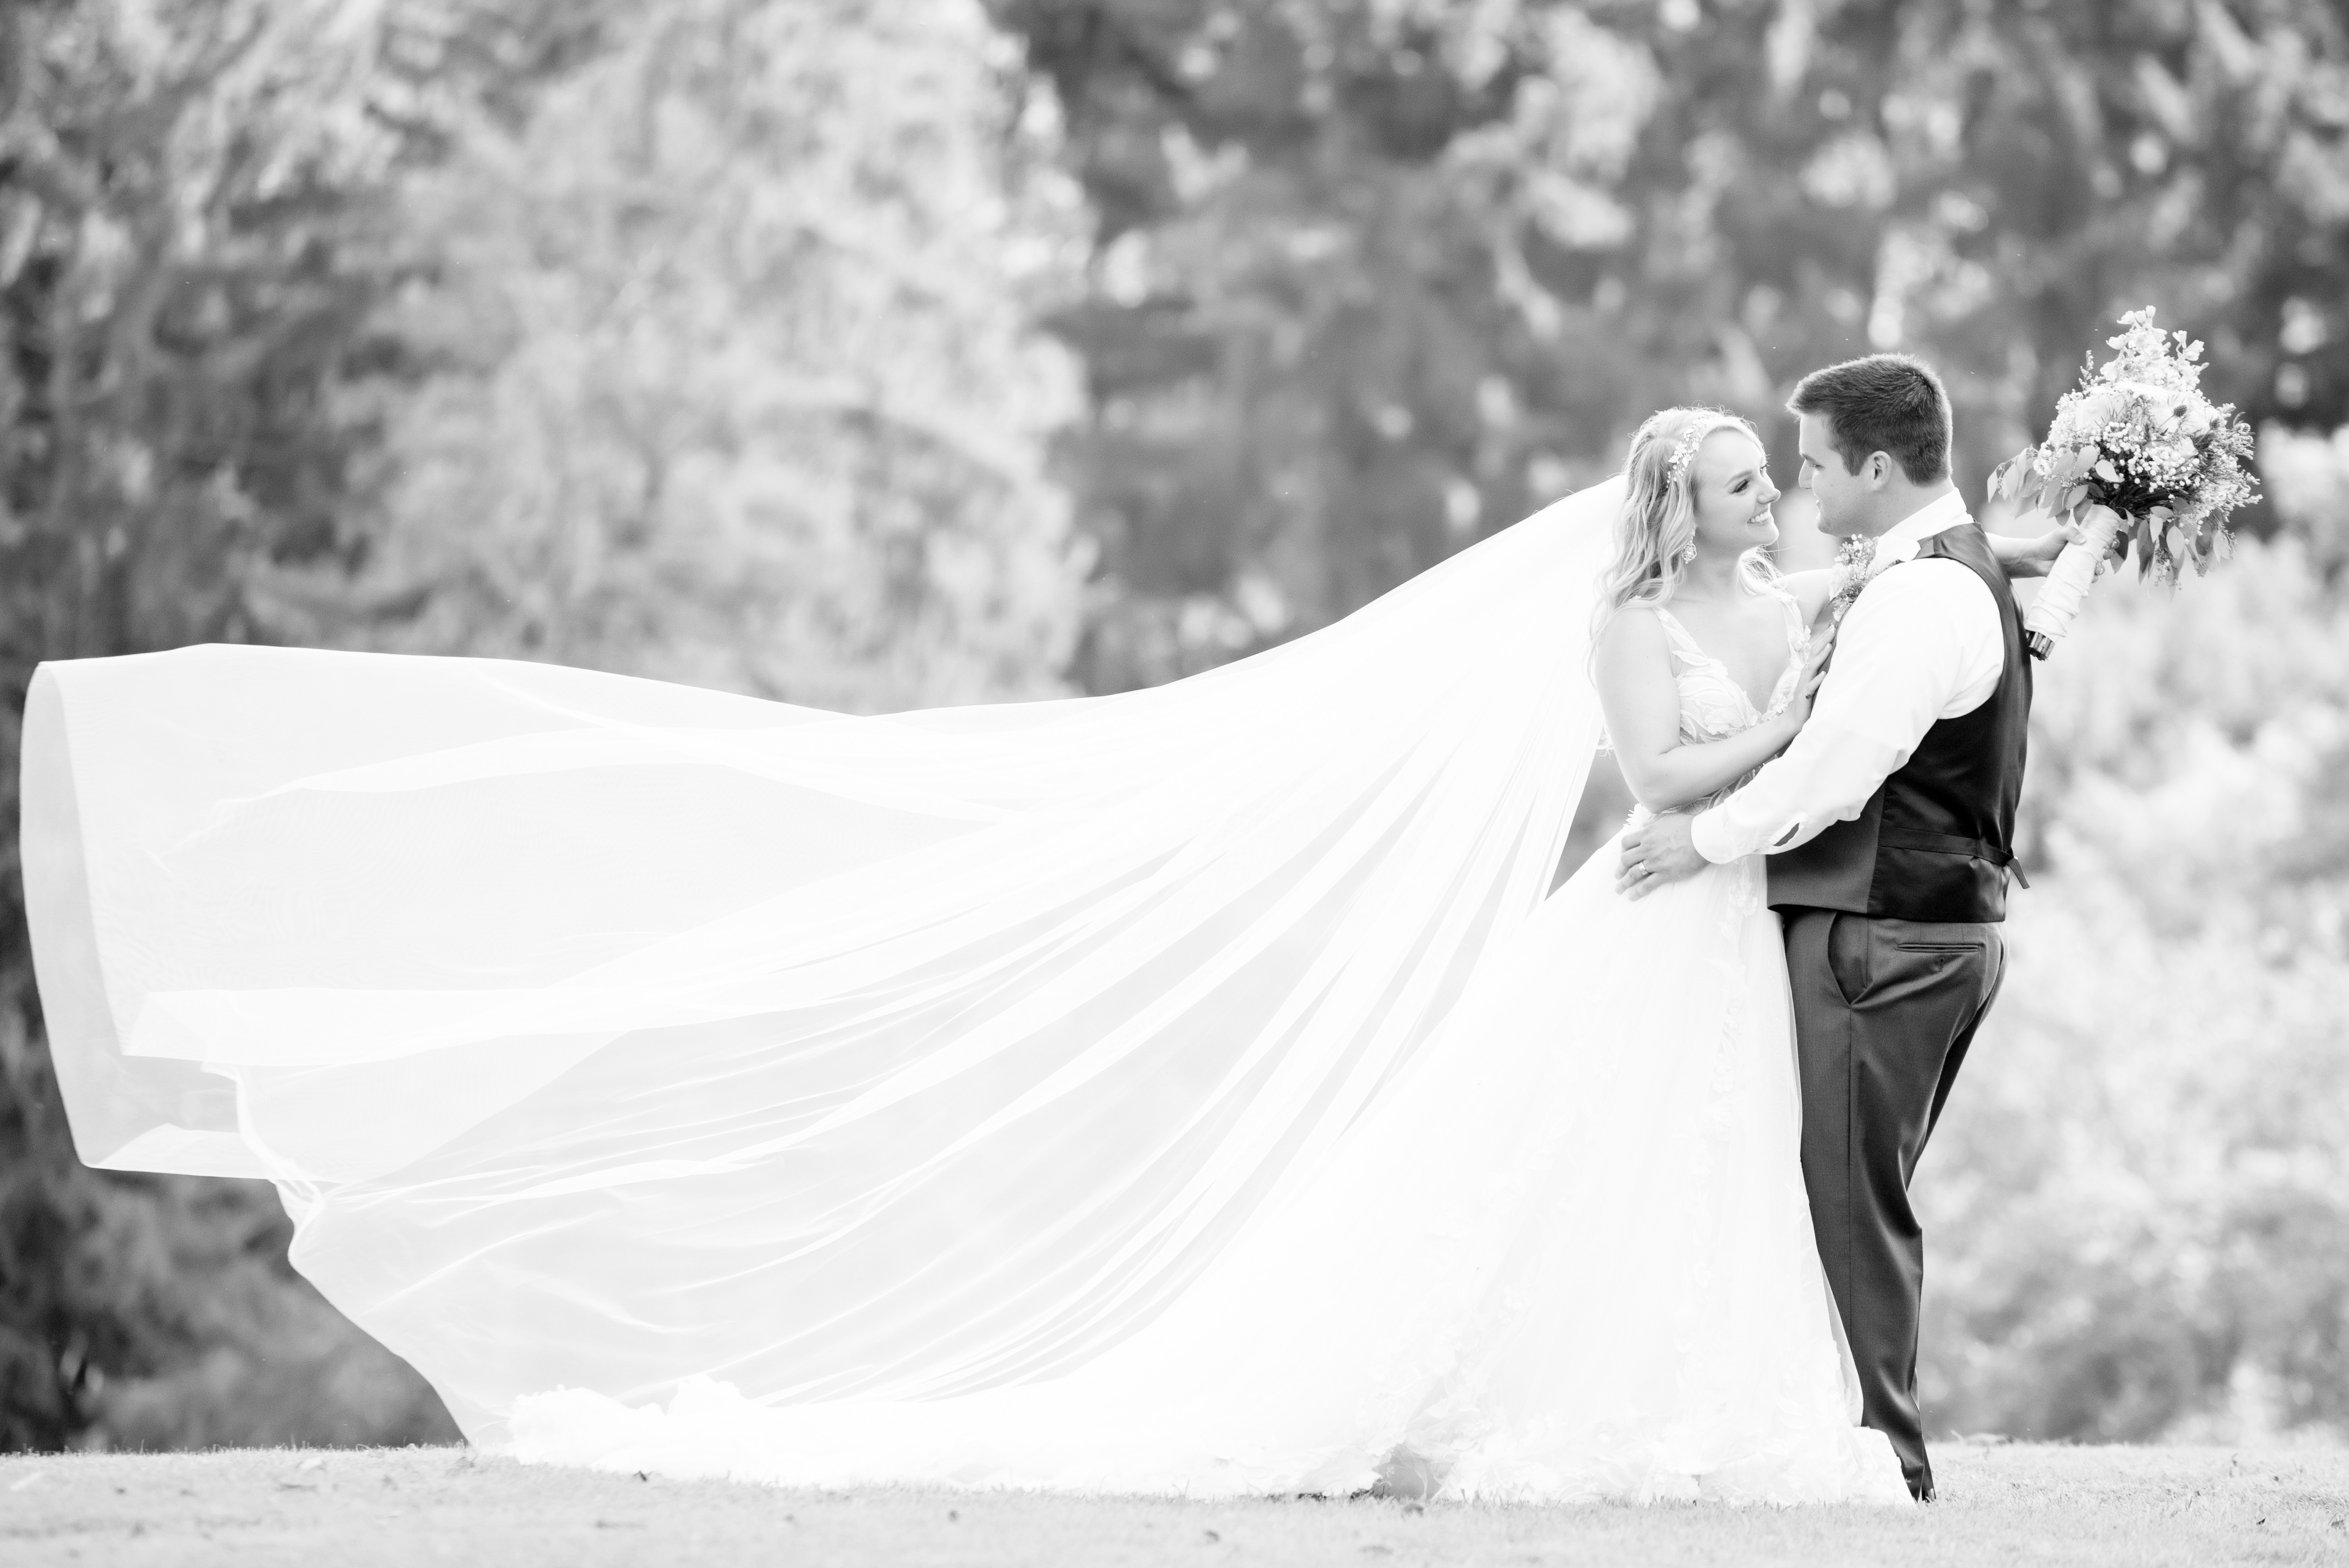
gown, photograph, bride, black and white, wedding dress, wedding, monochrome photography, bridal clothing, dress, photography, romance, veil, marriage, photo shoot, groom, ceremony, girl, happiness, monochrome, event, stock photography, flash photography, bridal accessory